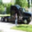
Label: truck